Pagliacci (1936 film)

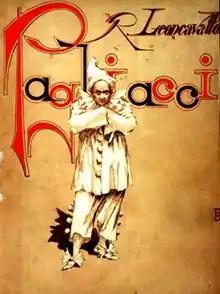

Pagliacci is a 1936 British musical film directed by Karl Grune and starring Richard Tauber, Steffi Duna and Diana Napier. It is an adaptation in English of the 1892 opera "Pagliacci" by Ruggiero Leoncavallo.